Francis Bohlen

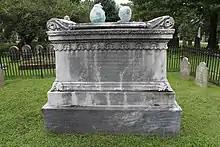
Francis is interred in the Bohlen Family Plot at Laurel Hill Cemetery in Philadelphia

He died on December 9, 1942, in Wynnewood, Pennsylvania, at age 74. He is interred in the Bohlen family crypt at Laurel Hill Cemetery in Philadelphia.